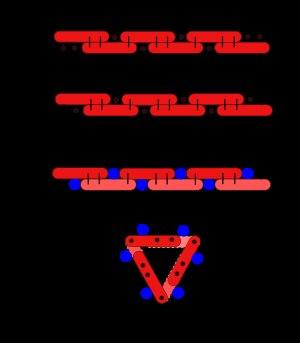
Johann Josef Loschmidt, né le 15 mars 1821 à Počerny, village de Bohême proche de la célèbre station thermale de Carlsbad ou Karlovy Vary, et mort le 8 juillet 1895 à Vienne, était un physicien et chimiste autrichien. On lui doit les premières modélisations moléculaires à l'occasion desquelles il introduit les symboles des double et triple liaisons ainsi que la possibilité de l'existence de molécules cycliques et hétérocycliques. Il a réalisé la première détermination du nombre d'Avogadro qui sera affinée par James Clerk Maxwell, puis par Jean Perrin. Par sa rigueur intellectuelle et par ses qualités humaines, il a eu une influence décisive sur Ludwig Boltzmann, son jeune collègue enseignant-chercheur à l'Institut de Physique de l'Université de Vienne.